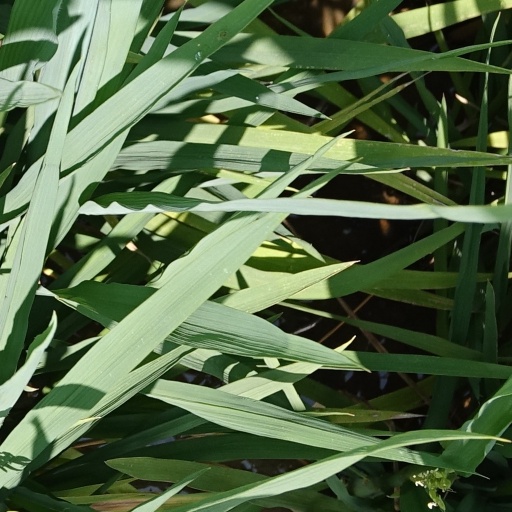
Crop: rice